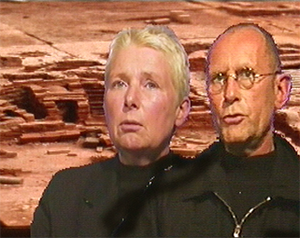
Portrait de Anne et Patrick Poirier
Anne et Patrick Poirier, nés tous les deux en 1942, forment un couple d'artistes français qui réalisent ensemble une œuvre commune. Issus tous deux d'un « monde en ruines », où l'Ange de l'Histoire de Walter Benjamin voit « la violence qui s'accumule », ils ont centré leur travail sur la mémoire comme lieu d'interrogation inépuisable de l'identité individuelle ou collective, et réalisent de grandes maquettes qu'ils présentent le plus souvent sous forme d'installations.